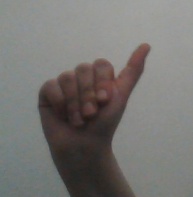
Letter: dhad